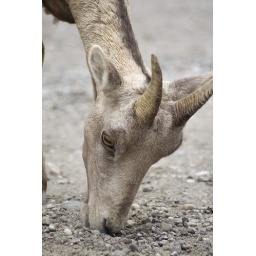
A mountain goat on the road to the Spray Lakes above Canmore Alberta.